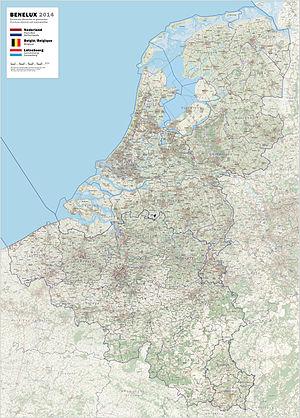
Le Benelux, acronyme du nom des trois pays dans leur langue originale — Belgique ou België ou Belgien, Nederland et Luxembourg — est une union à l’origine économique, entre la Belgique, les Pays-Bas et le Luxembourg. Aujourd'hui connu comme Union Benelux.